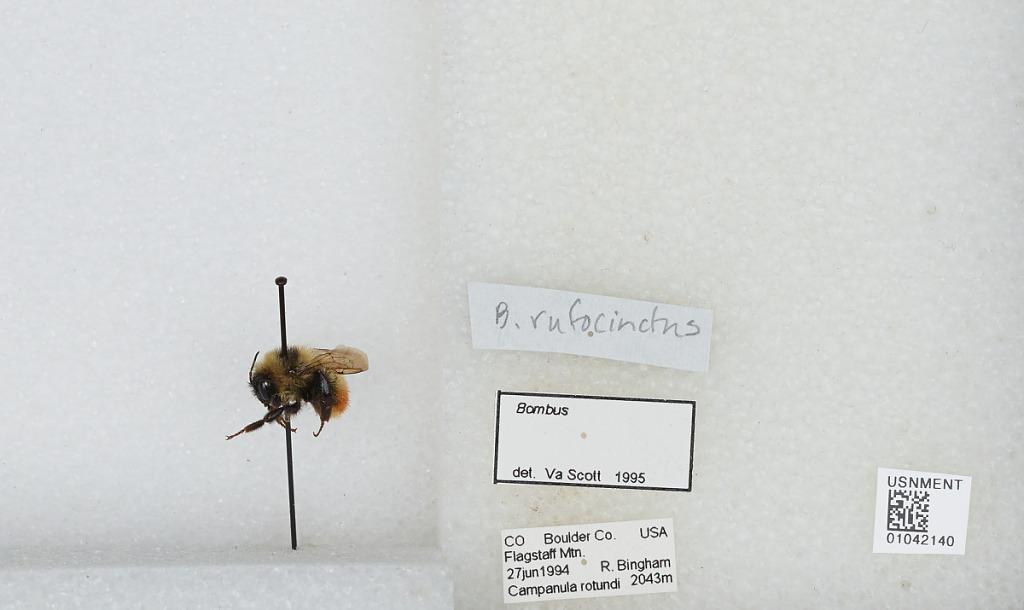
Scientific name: Bombus sp.
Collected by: R. Bingham
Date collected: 1994-6-27
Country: United States
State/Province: Colorado
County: Boulder
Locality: Flagstaff Mountain
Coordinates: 40.0017, -105.308
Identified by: Scott, Va.